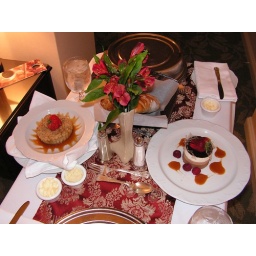
Dinner in bed (the food is covered with silver trays; only the desserts are visible)